Tugboat

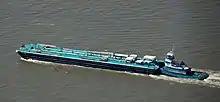
Articulated tug and barge (ATB)

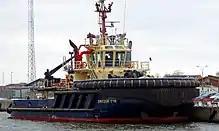
"Svitzer Tyr", a Danish tugboat, built in China in 2011, pictured in 2018 in Ystad harbour

Compared with seagoing tugboats, harbour tugboats that are employed exclusively as ship assist vessels are generally smaller and their width-to-length ratio is often higher, due to the need for the tugs' wheelhouse to avoid contact with the hull of a ship, which may have a pronounced rake at the bow and stern. In some ports there is a requirement for certain numbers and sizes of tugboats for port operations with gas tankers. Also, in many ports, tankers are required to have tug escorts when transiting in harbors to render assistance in the event of mechanical failure. The port generally mandates a minimum horsepower or bollard pull, determined by the size of the escorted vessel. Most ports will have a number of tugs that are used for other purposes than ship assist, such as dredging operations, bunkering ships, transferring liquid products between berths, and cargo ops. These tugs may also be used for ship assist as needed. Modern ship assist tugs are "omni directional tugs" that employ propellers that can rotate 360 degrees without a rudder, like azimuthal stern drives (ASD), azimuthal tractor drives (ATD), Rotor tugs (RT) or cycloidal drives (VSP)(as described below).